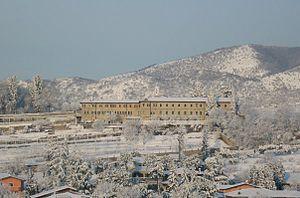
Rezzato est une commune italienne de la province de Brescia dans la région Lombardie en Italie.